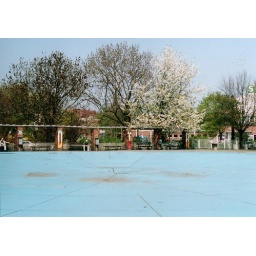
the trees are in bloom at the park and along with this blue cement, it's a strange atmosphere! cool